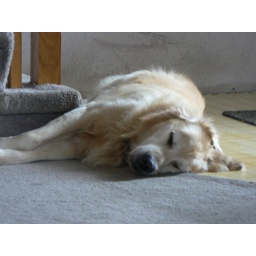
This is how you usually get to see him when he isn't swimming in any water he can find.